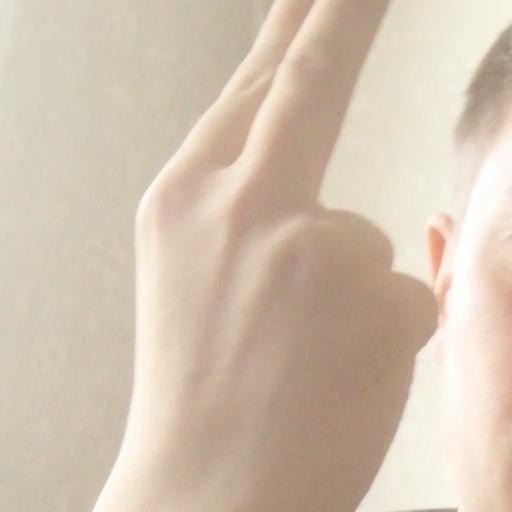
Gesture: two_up_inverted